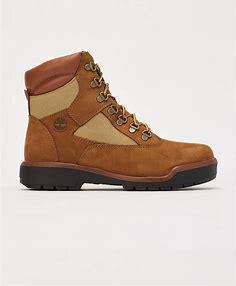
Brand: Timberland
Model: 6 Inch Field